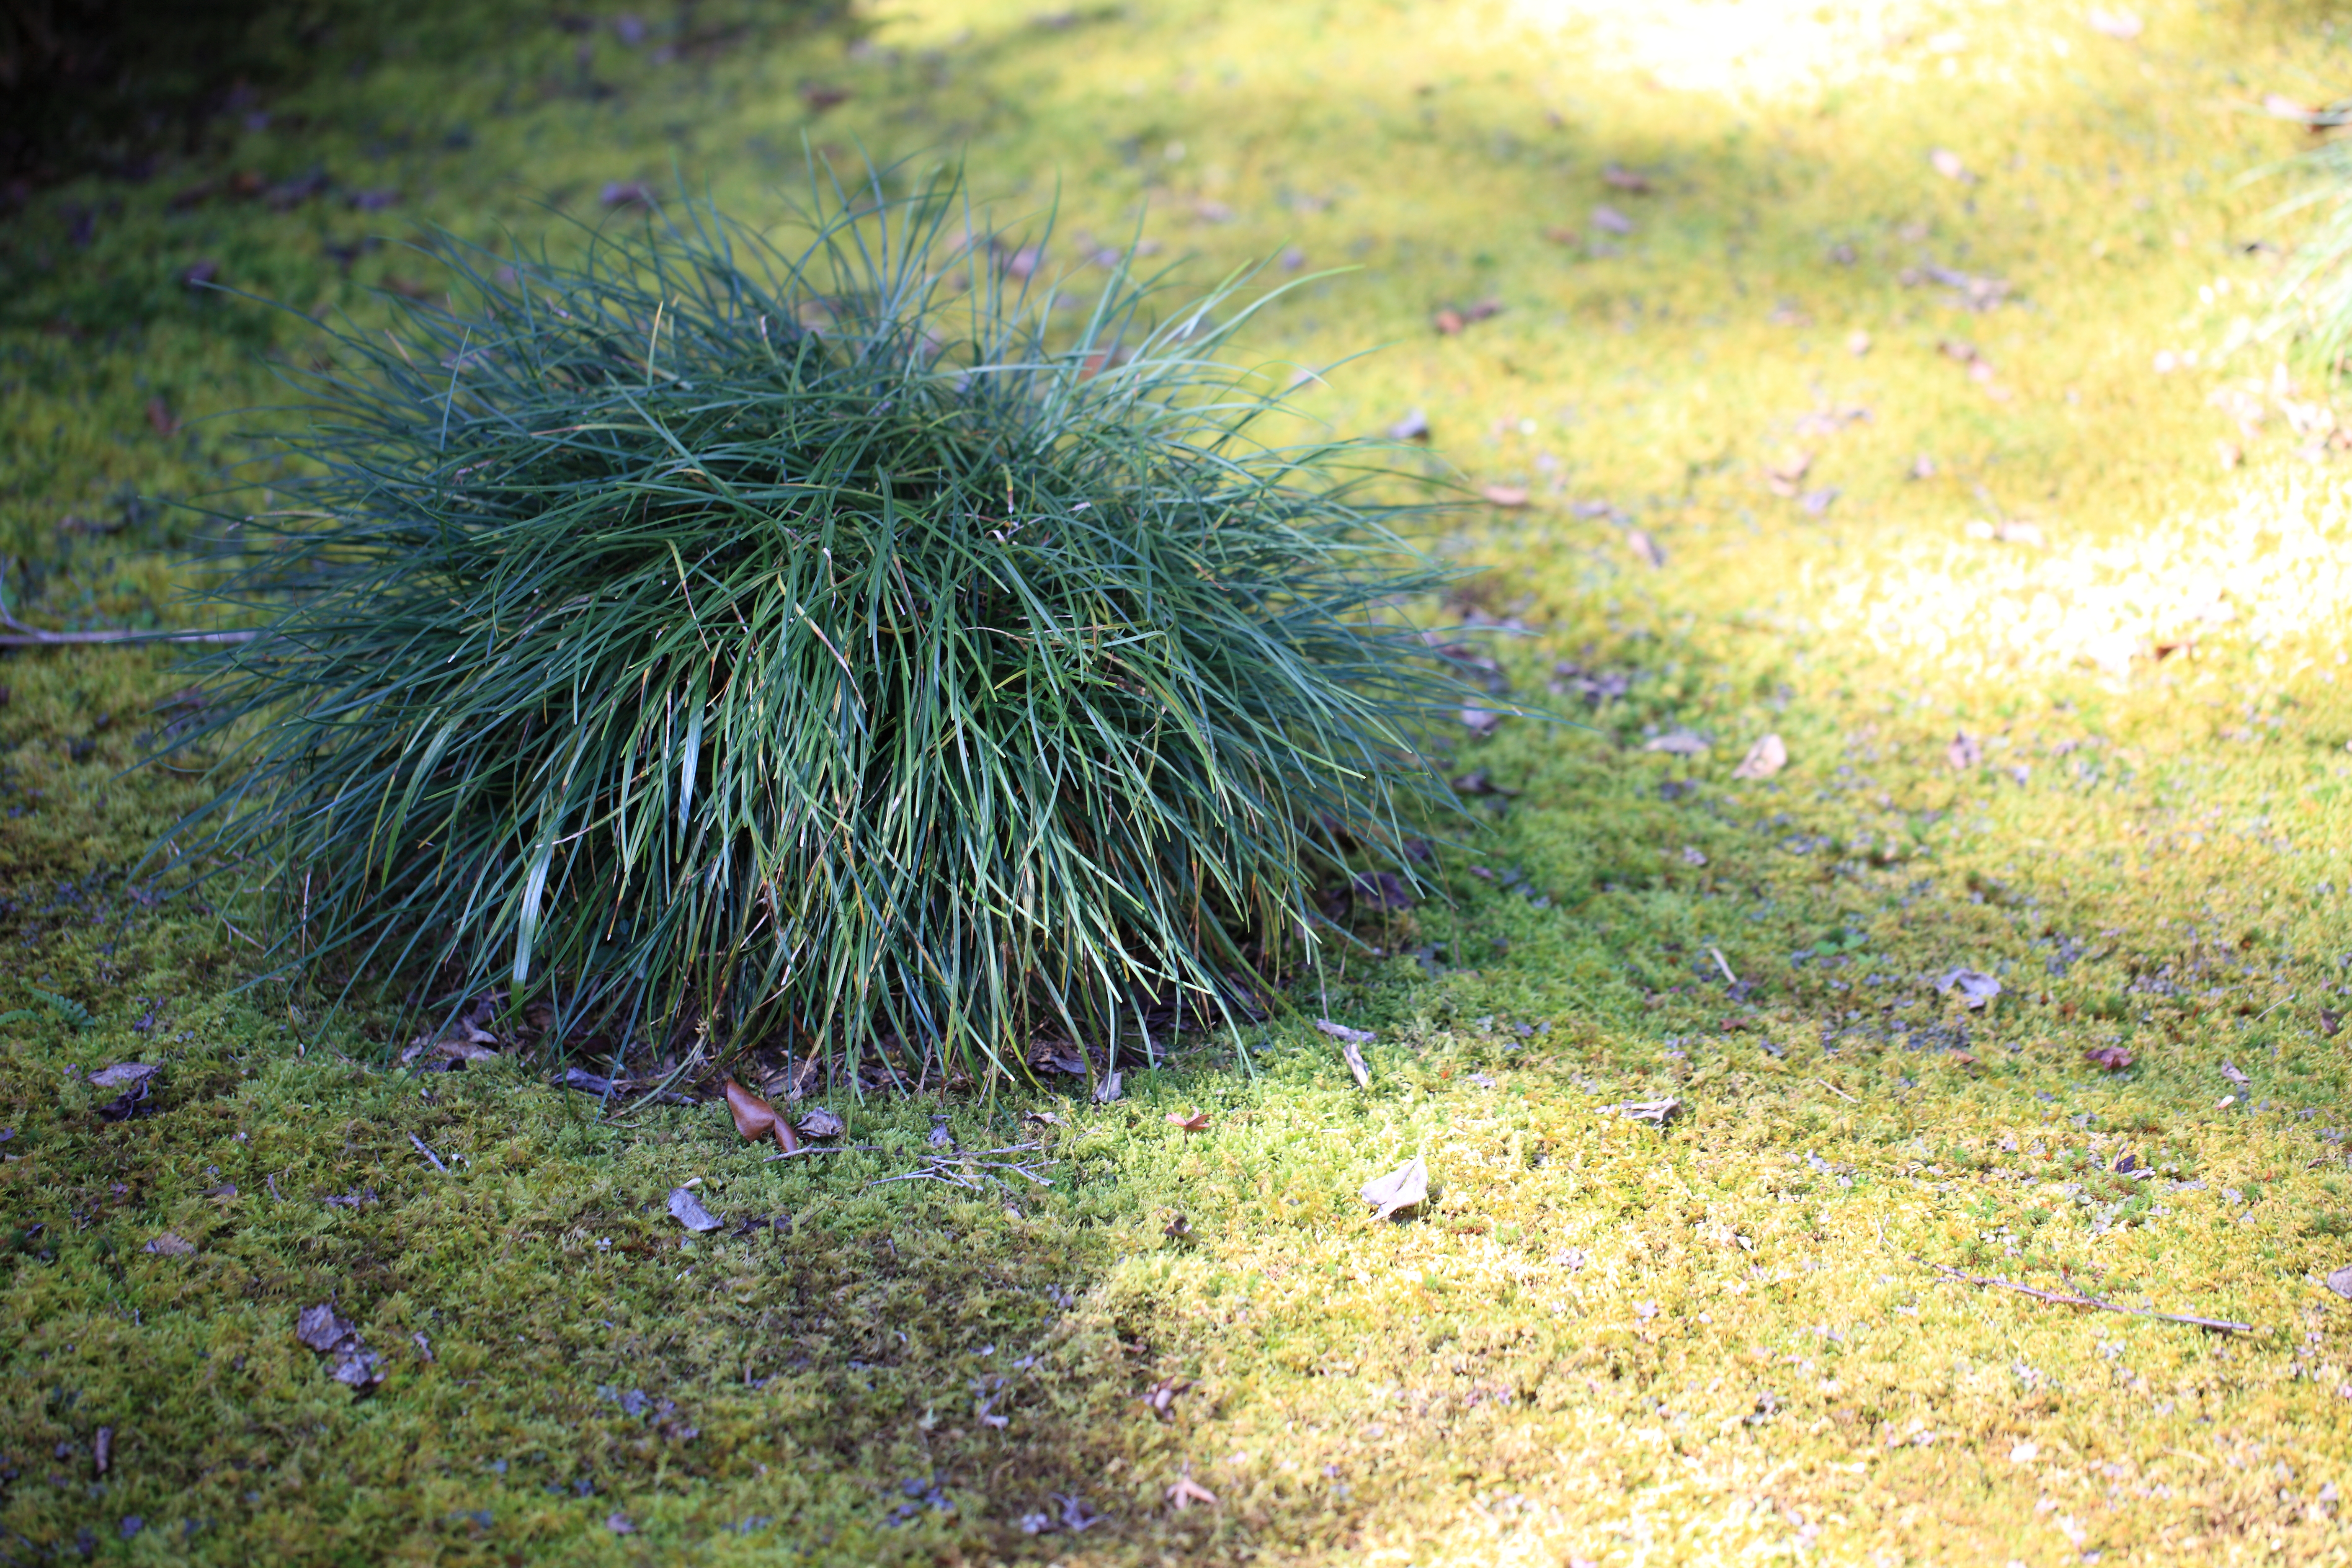
tree, nature, grass, branch, plant, lawn, leaf, flower, green, high, botany, flora, 5d, hires, woodland, habitat, markii, hi, res, resolution, ibaraki, hitachiohta, seizansoh, grass family, woody plant, land plant